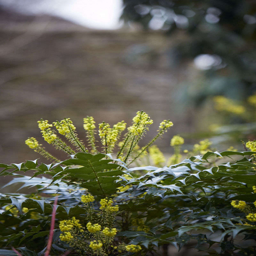
biological genus has to be taken in hand to behave , otherwise all its acid yellow flowers will be waving over your head giving the birds but not you a good display .